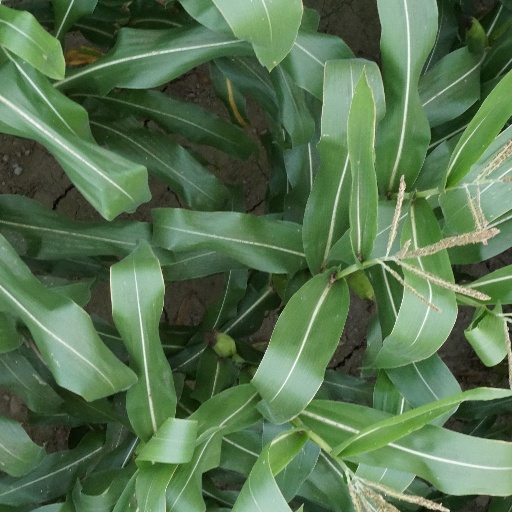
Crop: maize; corn